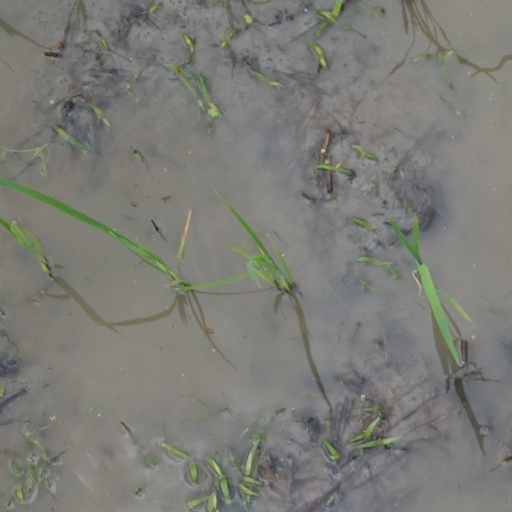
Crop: rice